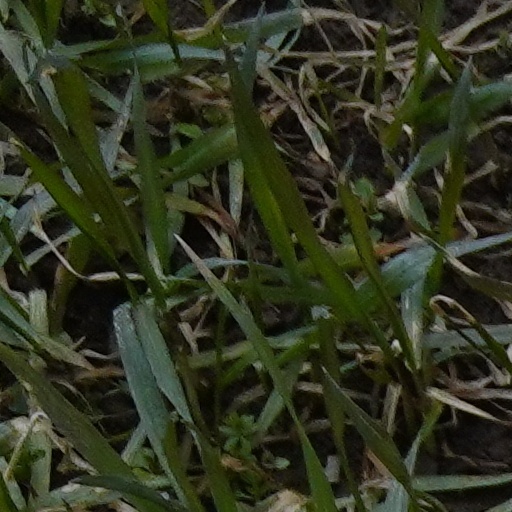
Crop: wheat